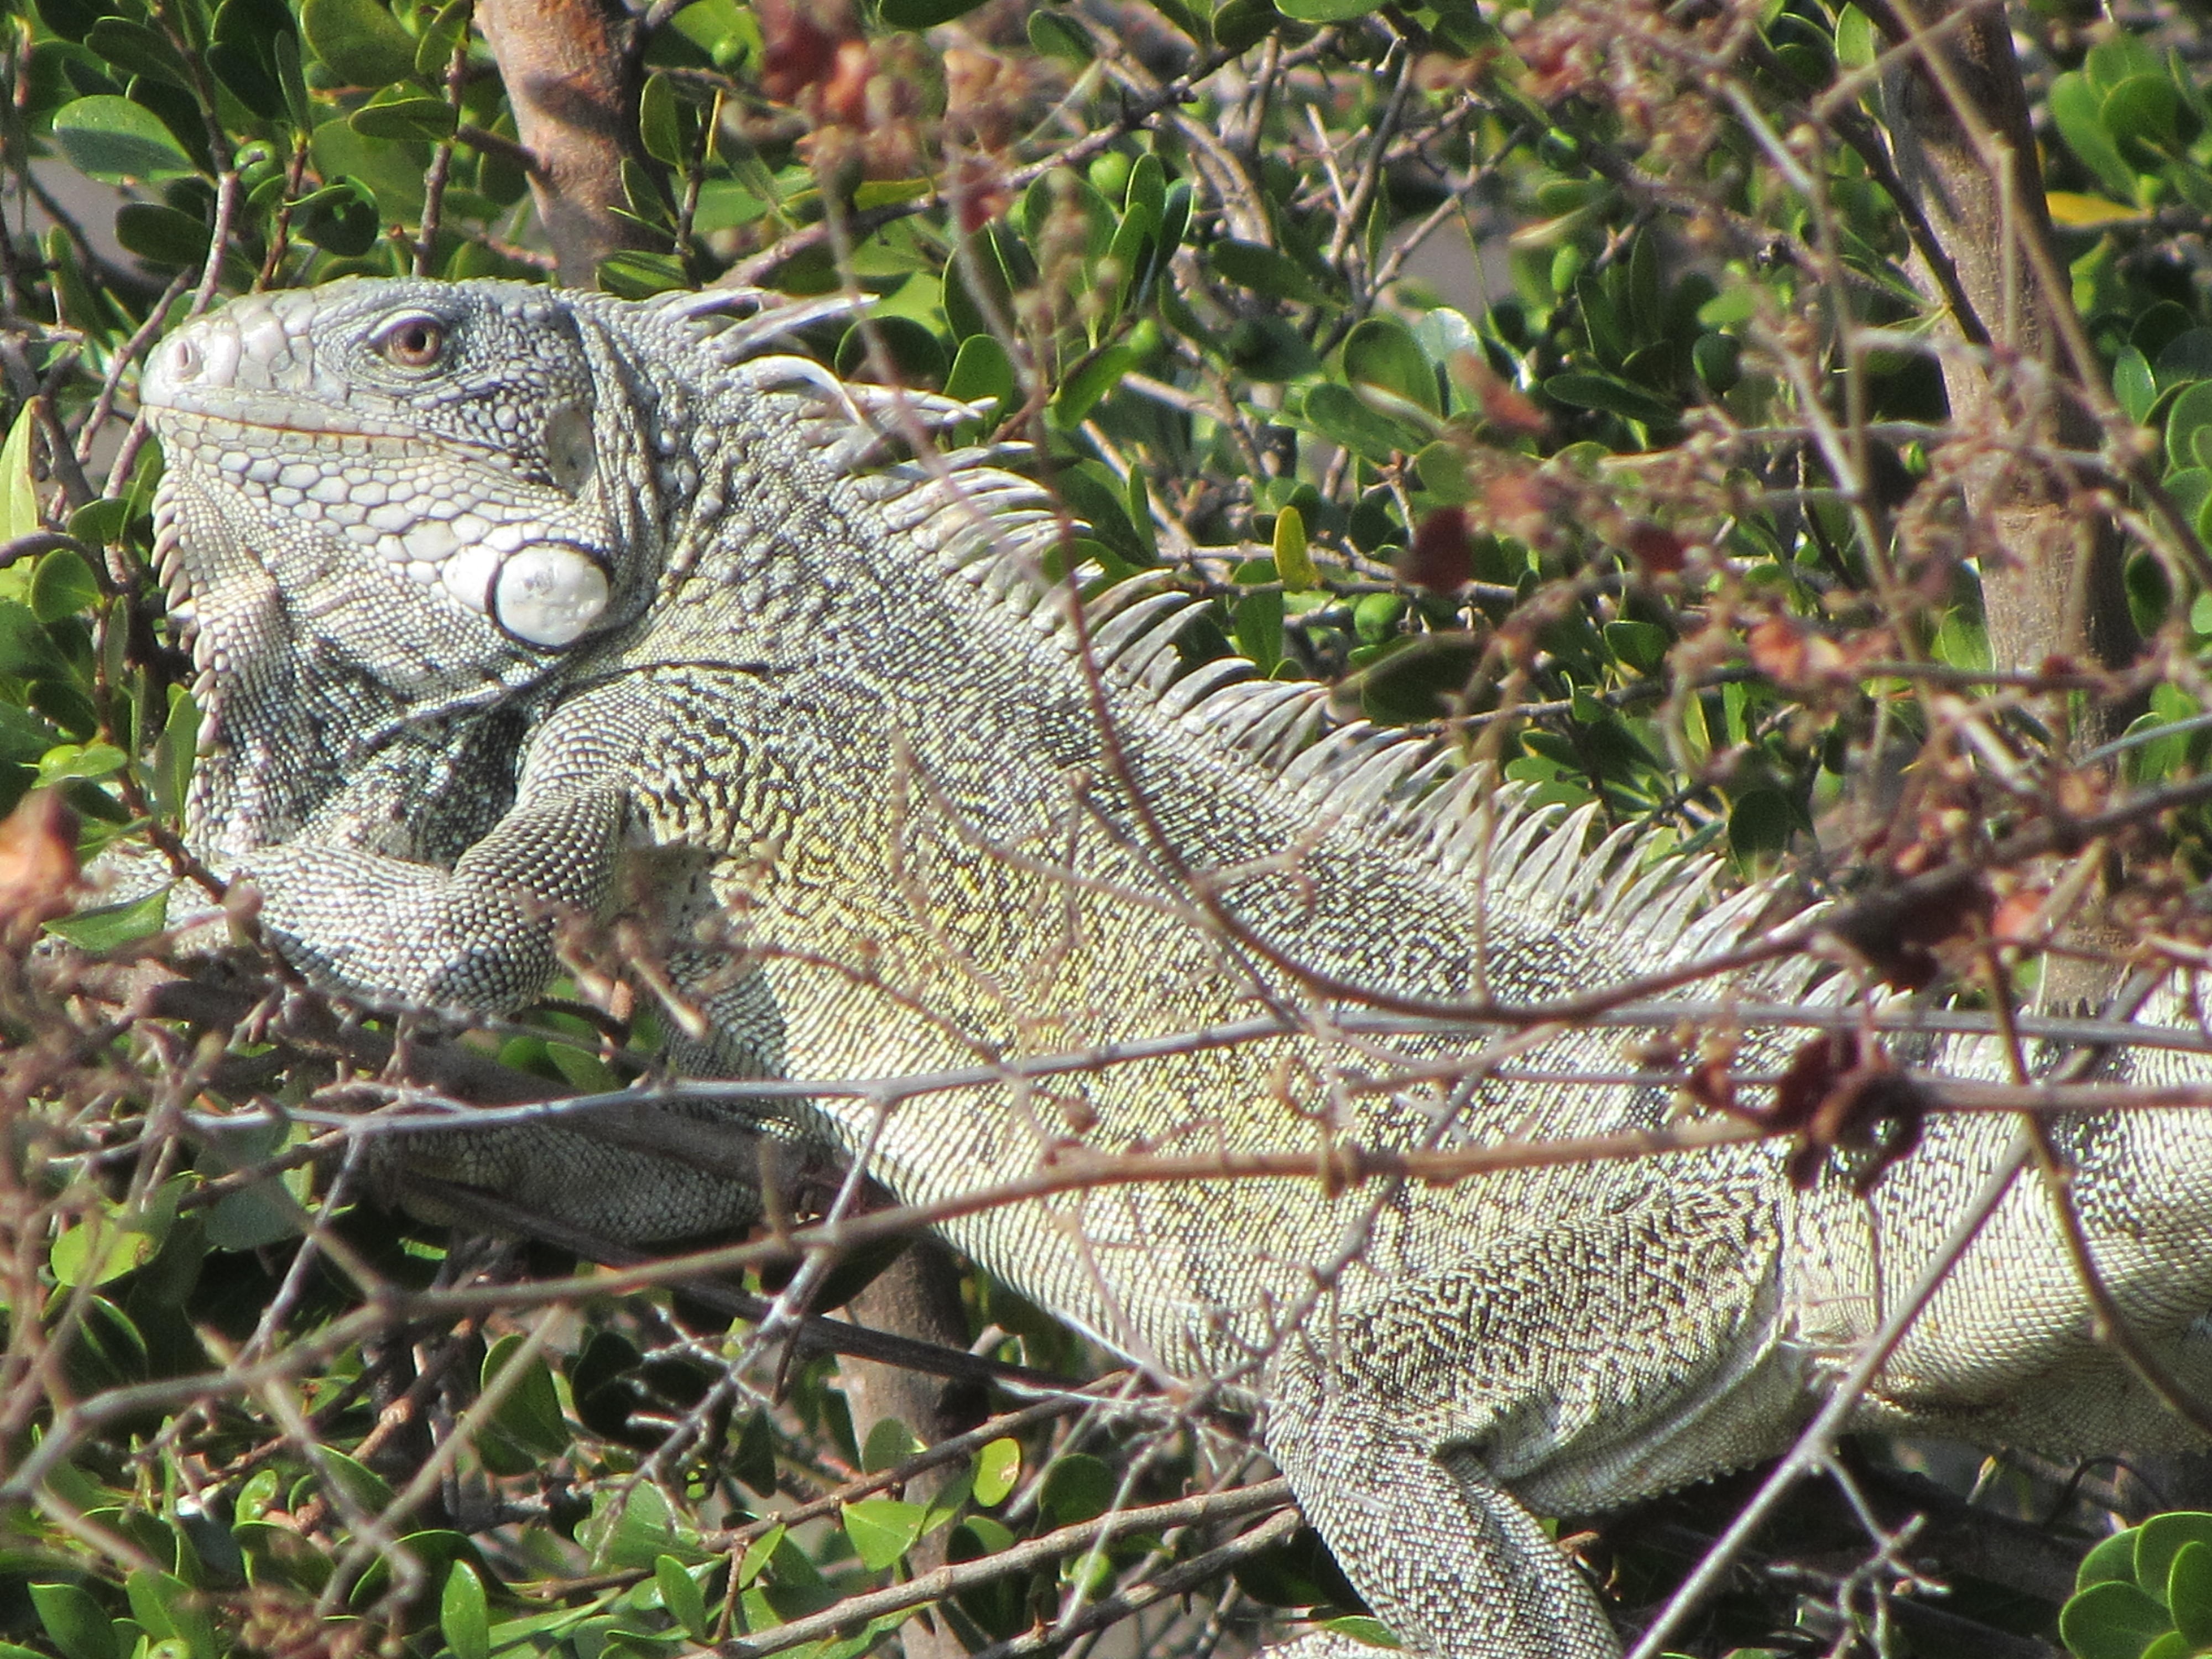
nature, animal, wildlife, reptile, iguana, fauna, lizard, vertebrate, iguania, lacerta, agamidae, curacao, scaled reptile, lacertidae